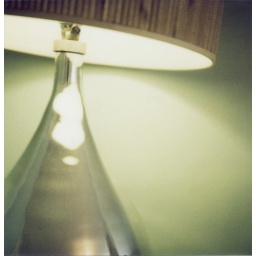
the groovy silver lamp in my room at jean's house